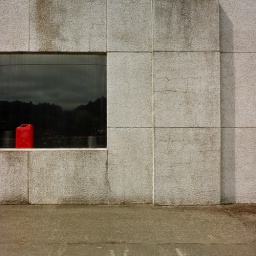
A red can in a window in Aberdeen, Washington.